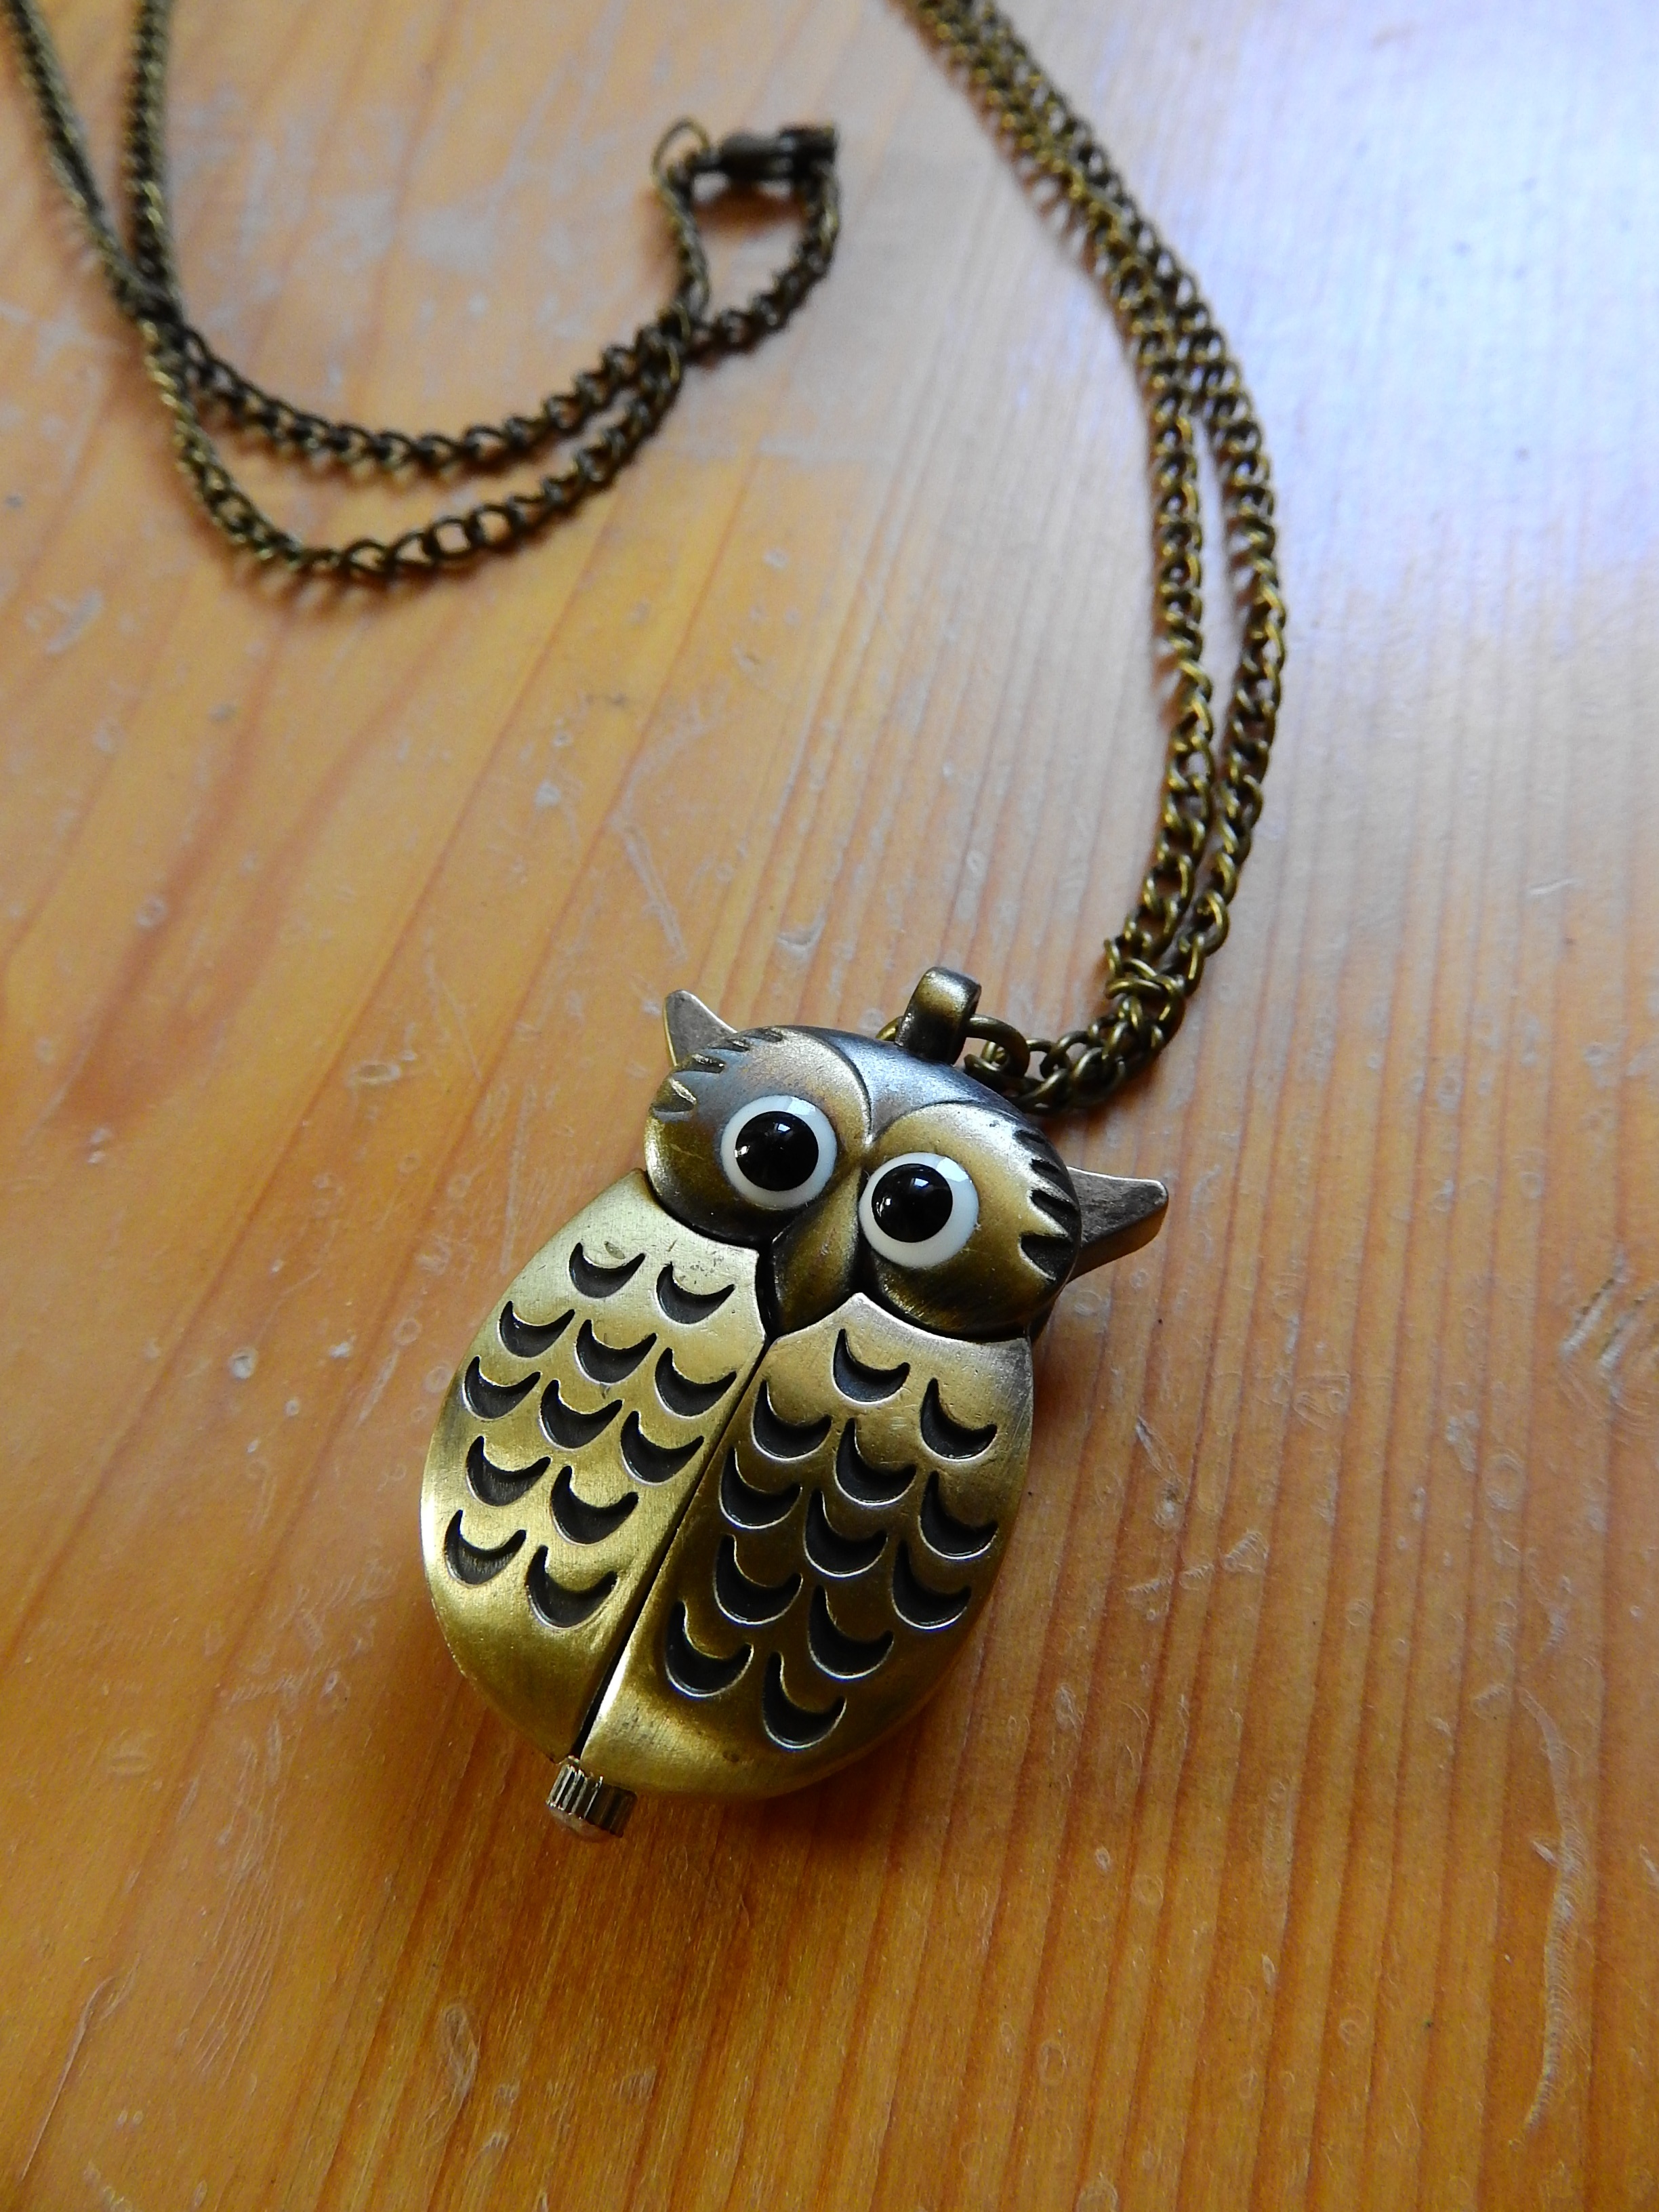
chain, bead, owl, jewelry, necklace, jewellery, gold, pendant, locket, fashion accessory